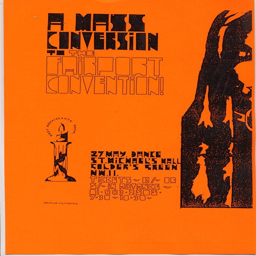
the poster for first gig